Role Play

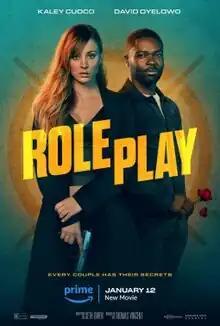
Release poster

Role Play is a 2024 action comedy film directed by Thomas Vincent, written by Seth Owen, produced by Andrew Rona and Kaley Cuoco. The film stars Cuoco, David Oyelowo, Rudi Dharmalingam, Connie Nielsen, and Bill Nighy.